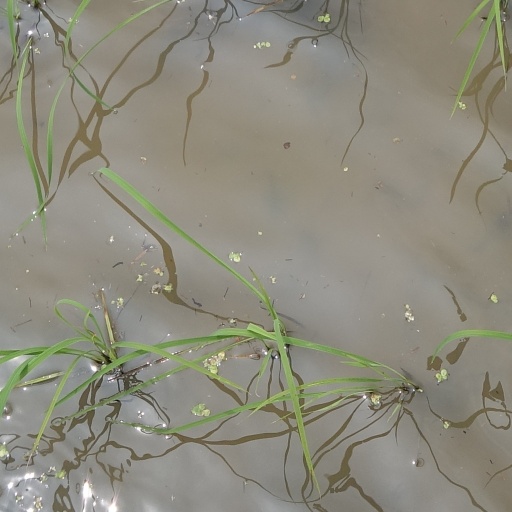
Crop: rice